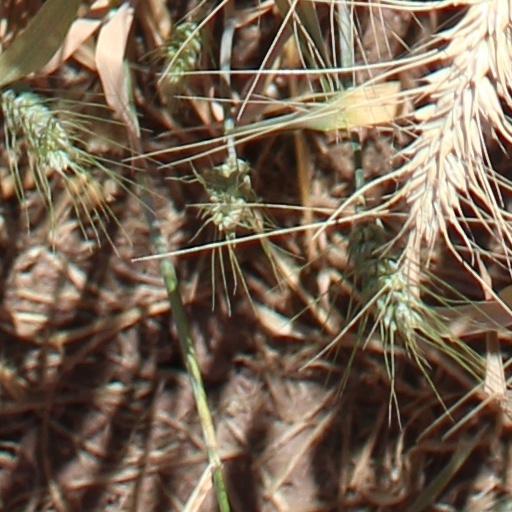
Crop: wheat